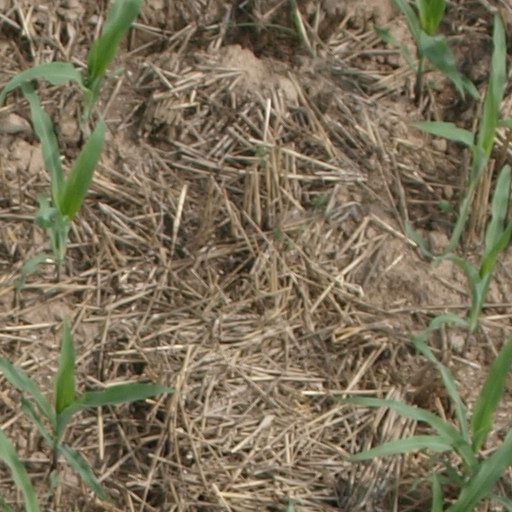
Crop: maize; corn